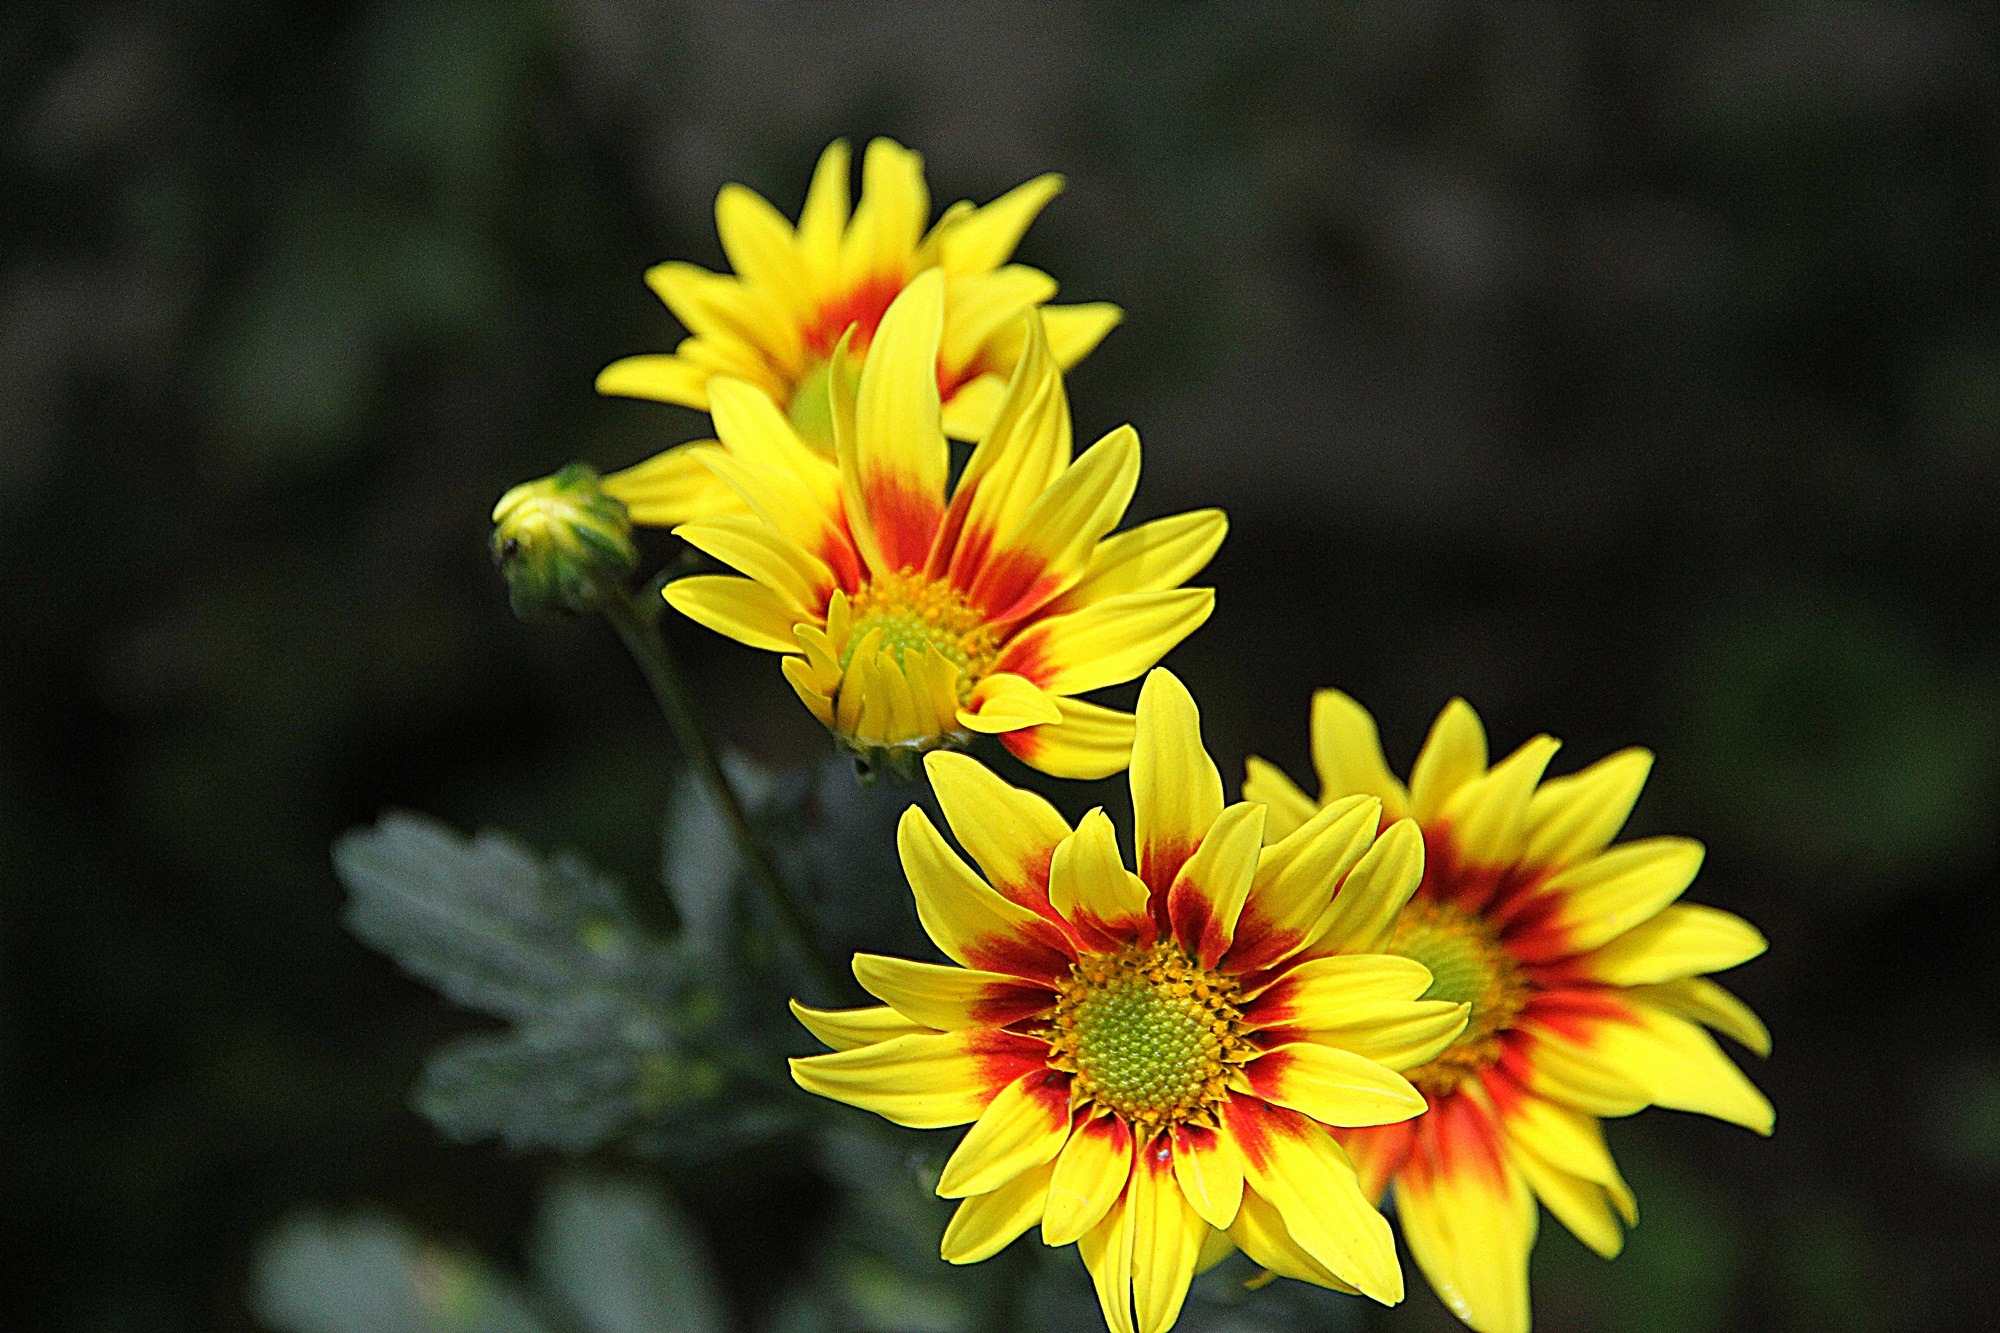
blossom, plant, stem, leaf, flower, petal, bloom, floral, environment, herb, natural, botany, yellow, agriculture, flora, botanical, plants, wildflower, flowers, flower bed, outdoors, vegetation, petals, wildflowers, chrysanthemum, horticulture, nectar, organic, macro photography, flowering plant, daisy family, annual plant, plant stem, land plant, chrysanths